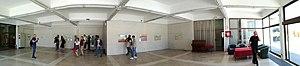
Trstenik est une ville et une municipalité de Serbie. Elles font partie du district de Rasina. Au recensement de 2011, la ville comptait 15 329 habitants et la municipalité dont elle est le centre 42 989.